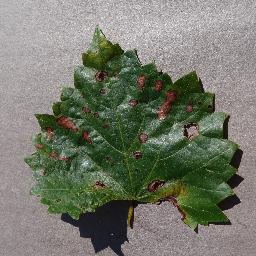
Label: Grape___Esca_(Black_Measles)